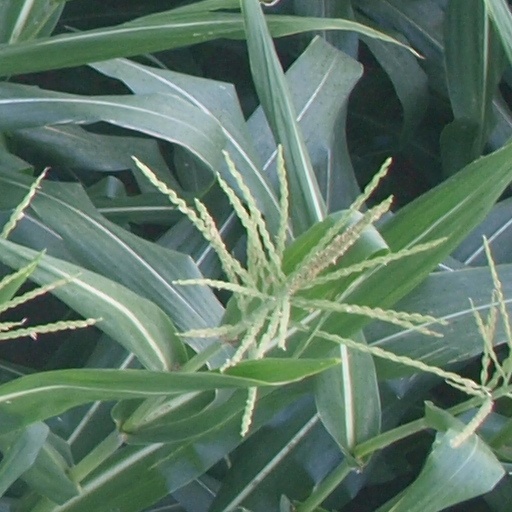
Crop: maize; corn